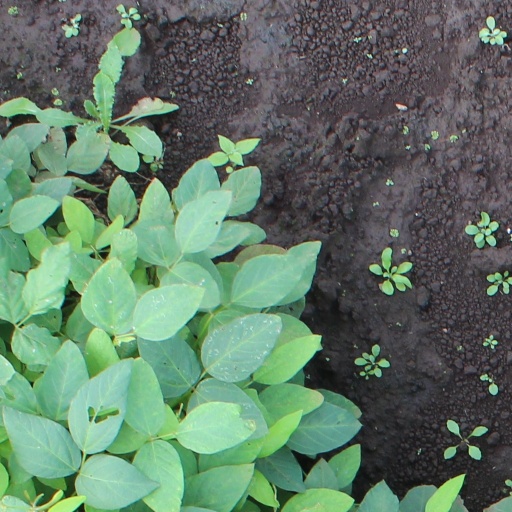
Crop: soybean